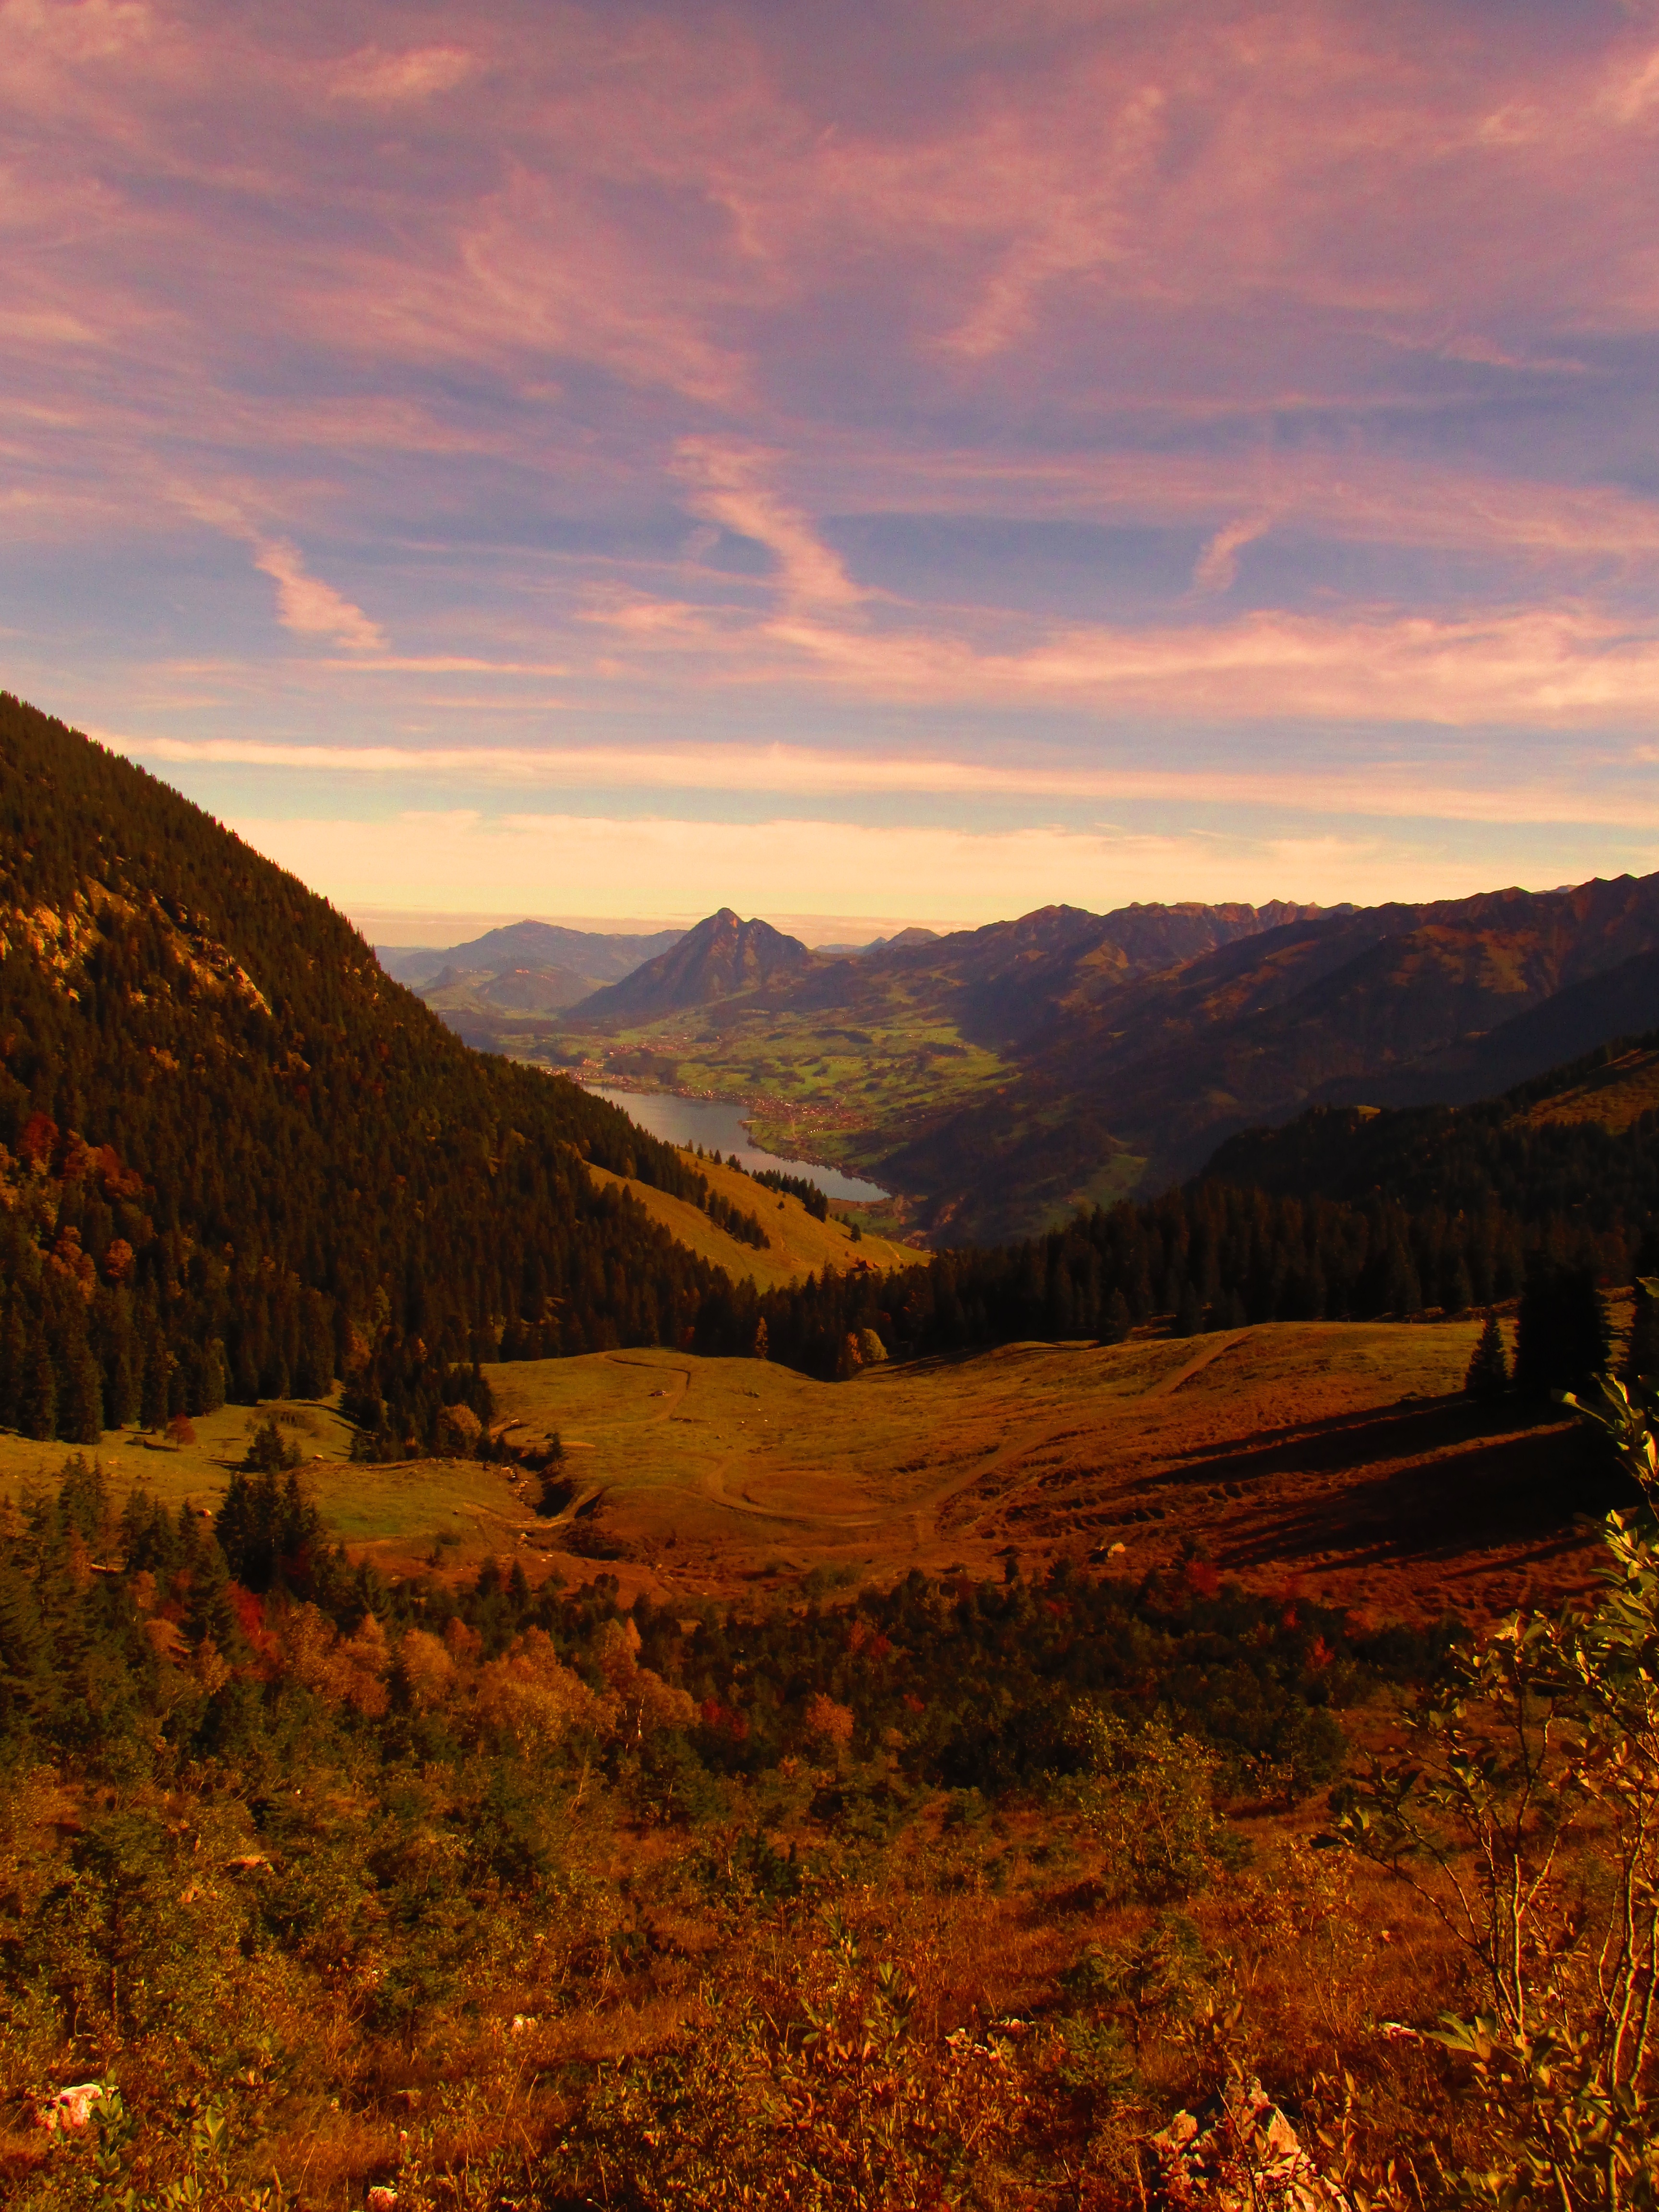
landscape, tree, nature, forest, wilderness, mountain, light, cloud, sky, sunrise, sunset, morning, leaf, hill, dawn, valley, mountain range, panorama, dusk, evening, golden, autumn, colorful, yellow, highland, season, trees, leaves, gold, mountains, plateau, switzerland, mood, loch, fall color, fall foliage, leaves in the autumn, autumn forest, golden autumn, autumn colours, rural area, landform, natural environment, geographical feature, mountainous landforms